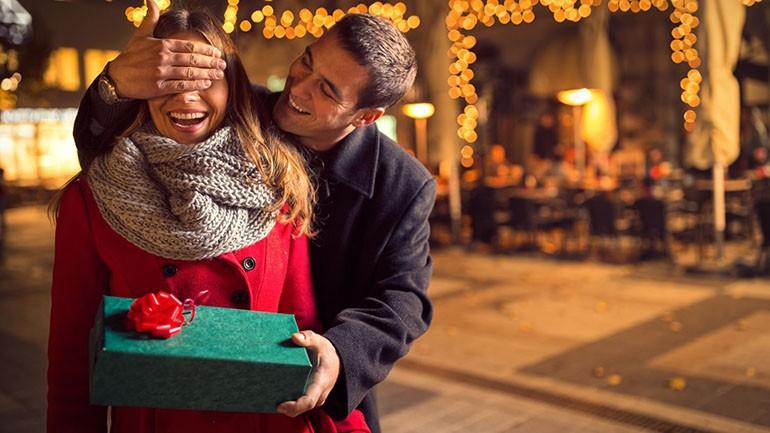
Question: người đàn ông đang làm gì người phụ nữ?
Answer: đang che mắt người phụ nữ